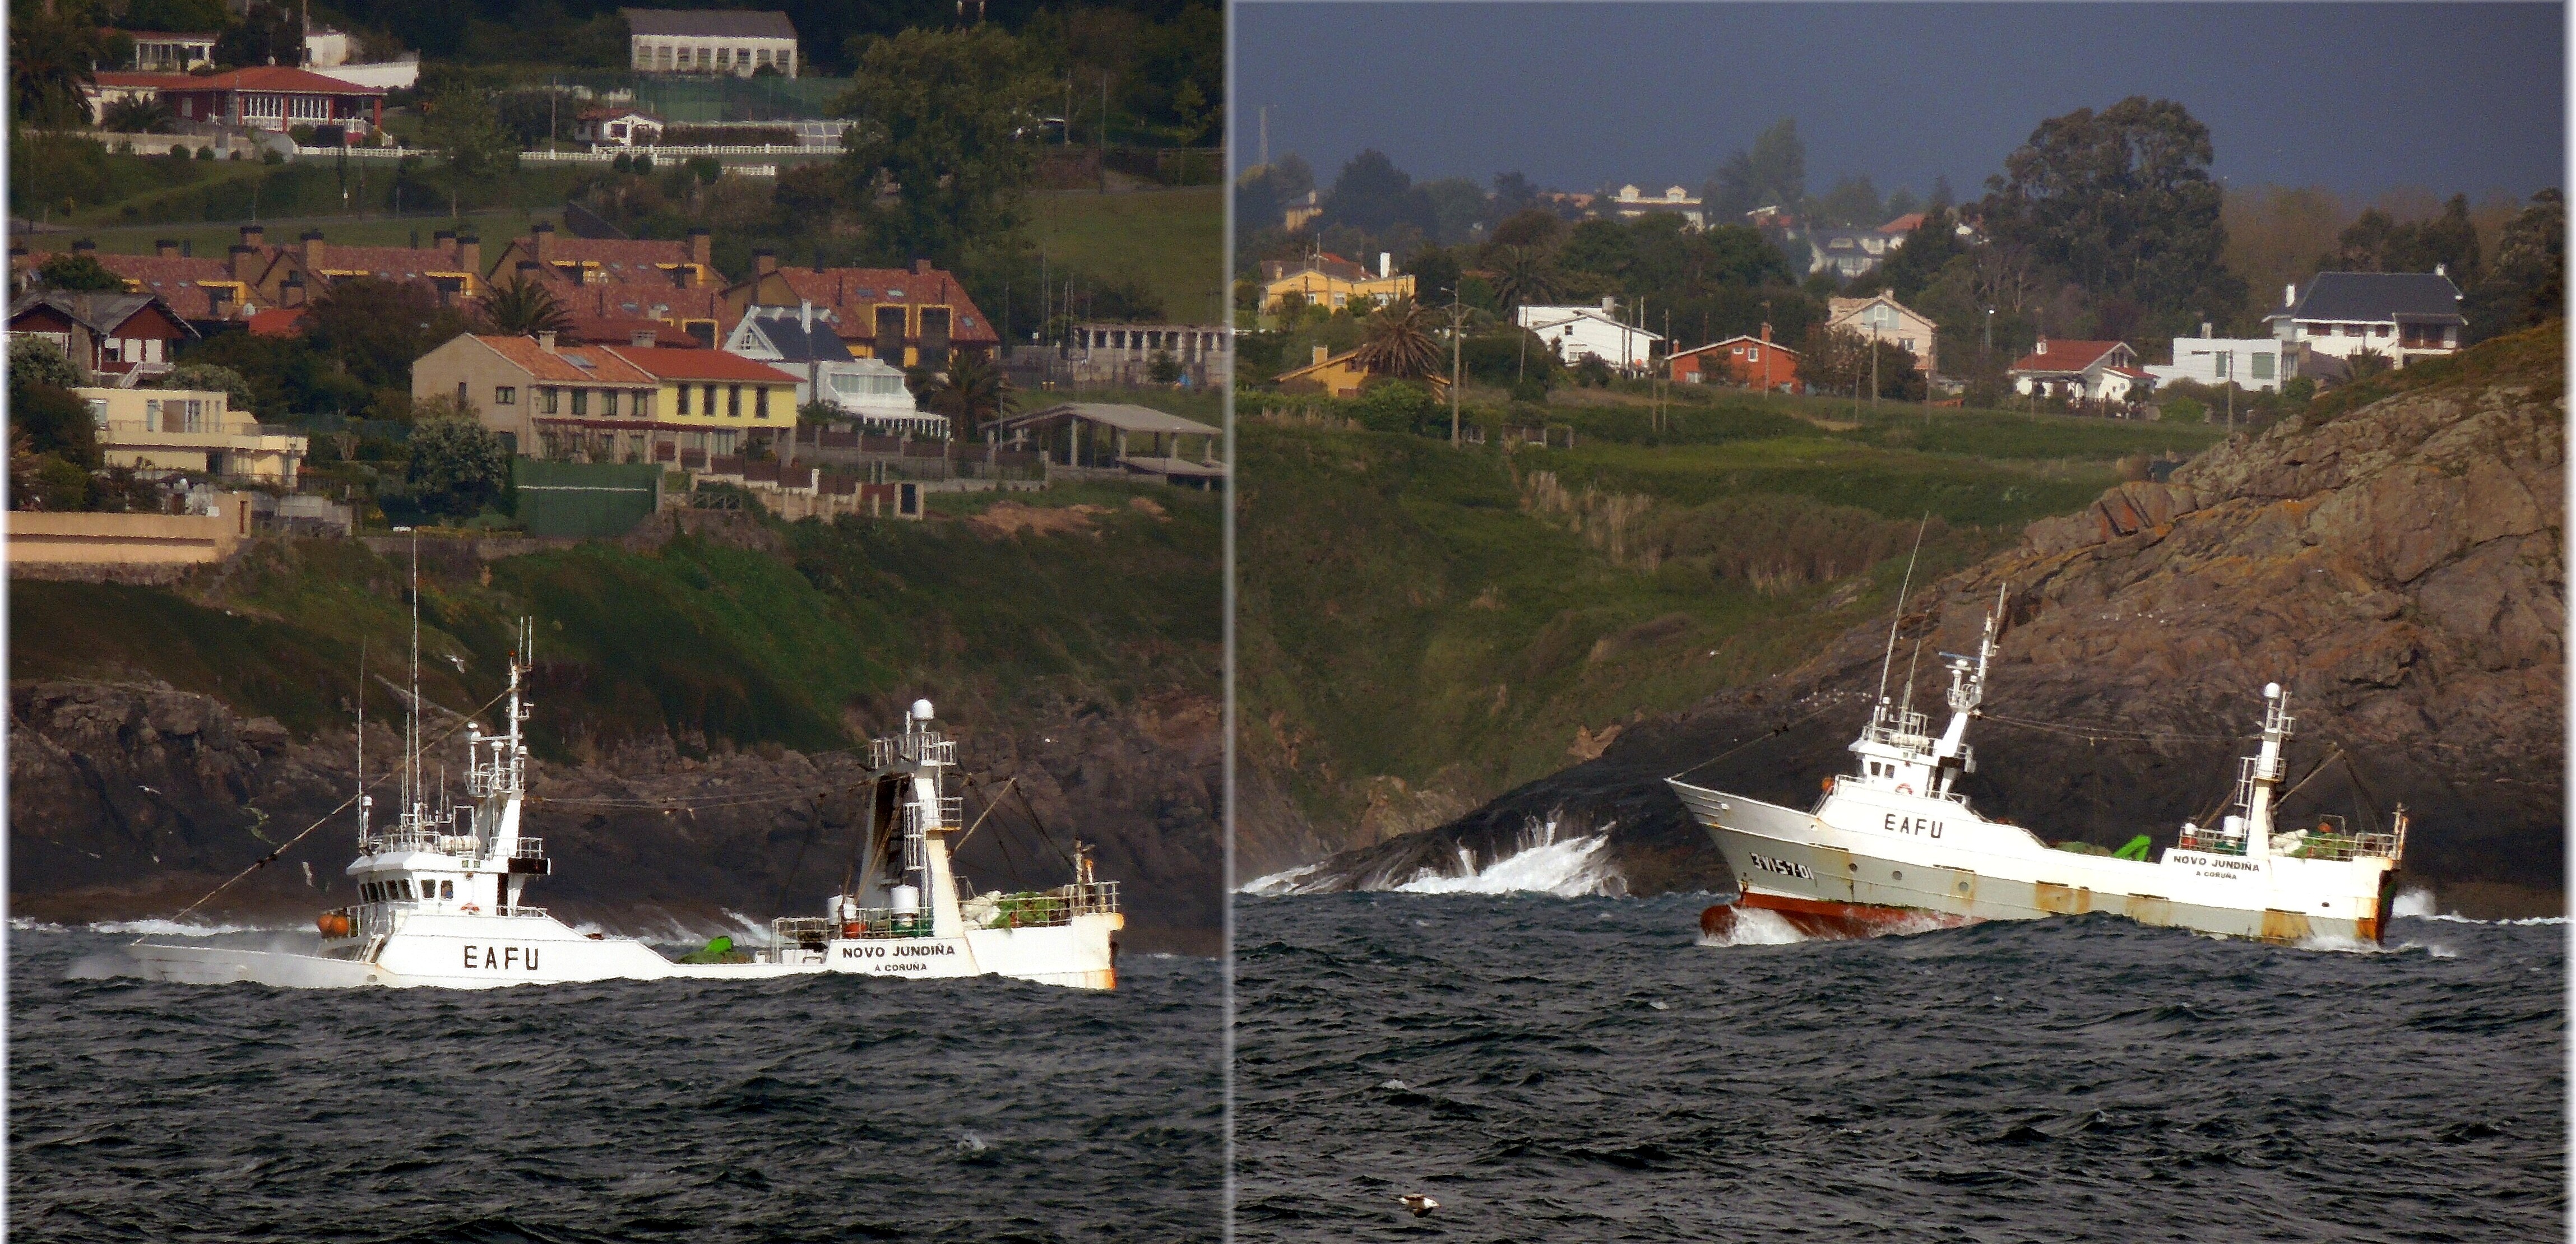
sea, coast, water, boat, europe, vehicle, spain, espagne, boating, europa, mar, agua, galicia, espanha, espana, galiza, auga, pesqueros, marineras, corunna, galice, lacorogne, barcos, cosidas, lacoruna, acoru a, coru a, provinciacoru a, navegando, geological phenomenon